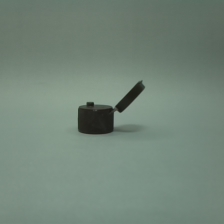
Color: red/orange/pink/fuchsia/brown
Cap type: flip-top cap